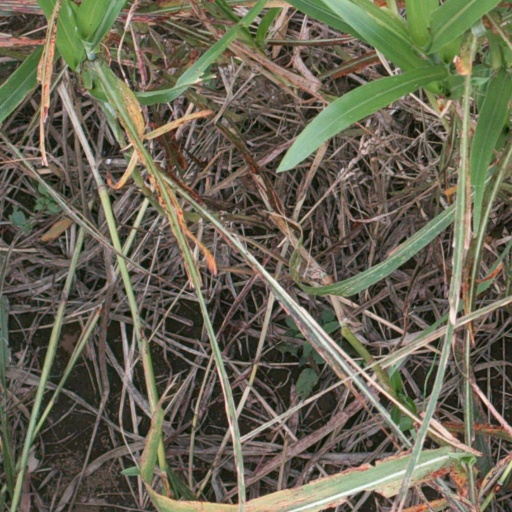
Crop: sorghum